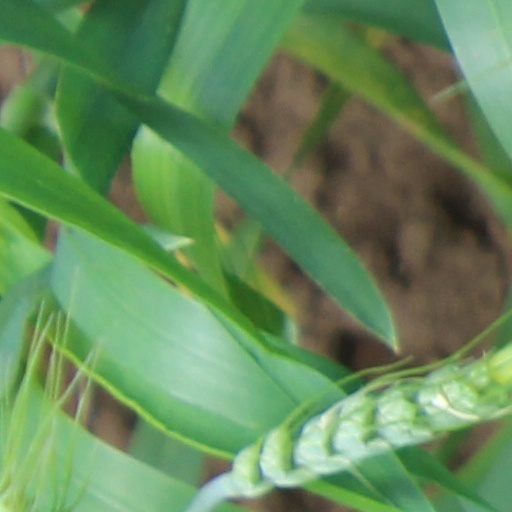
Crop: wheat